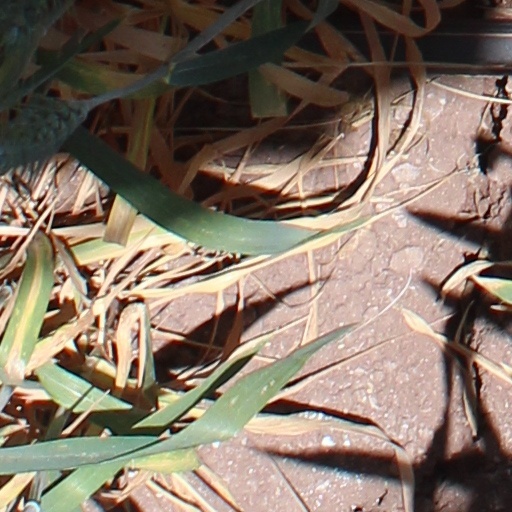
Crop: wheat